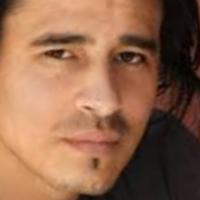
Age group: age 21-30